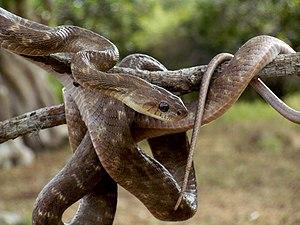
Boiga forsteni est une espèce de serpents de la famille des Colubridae.